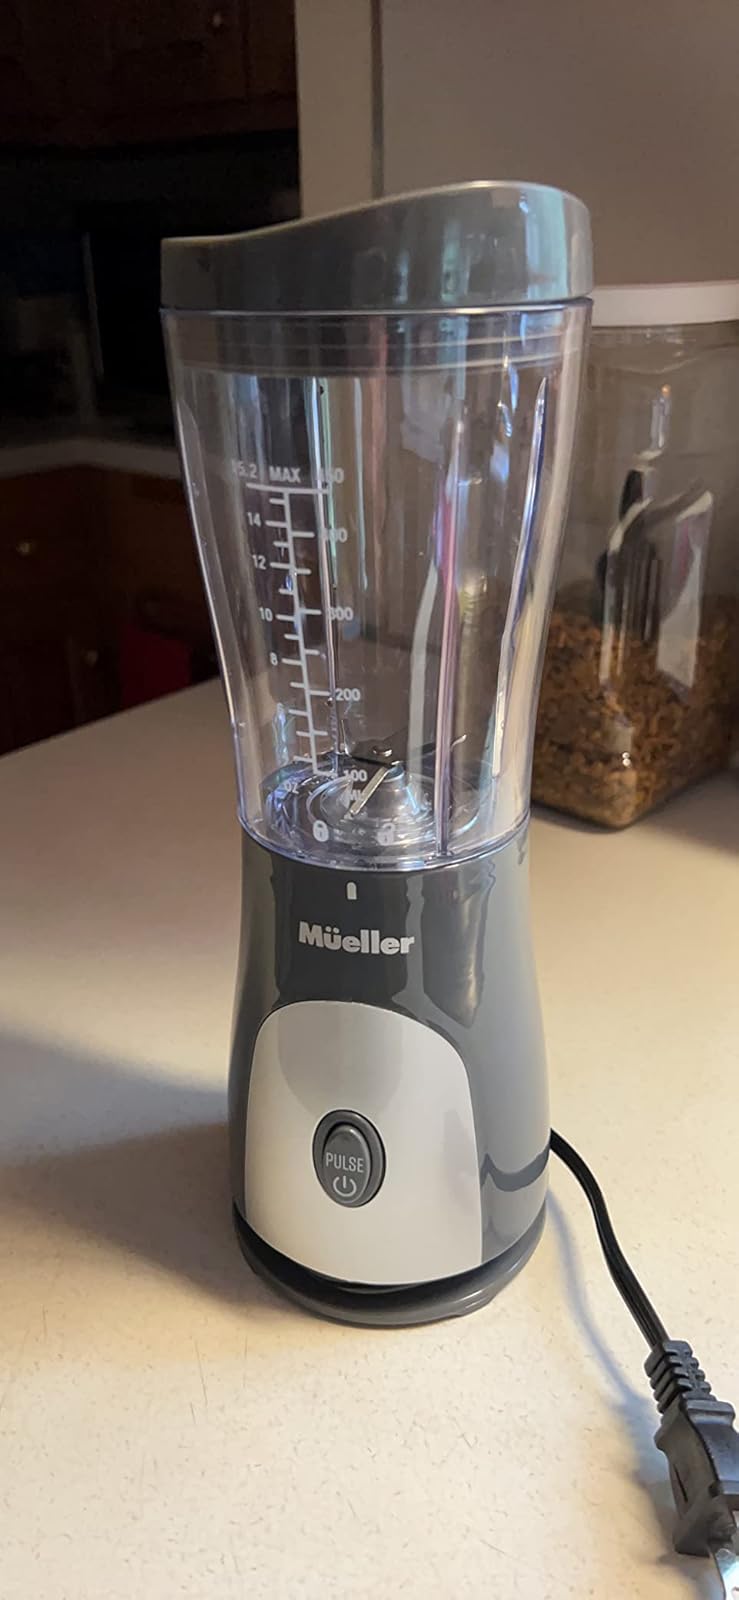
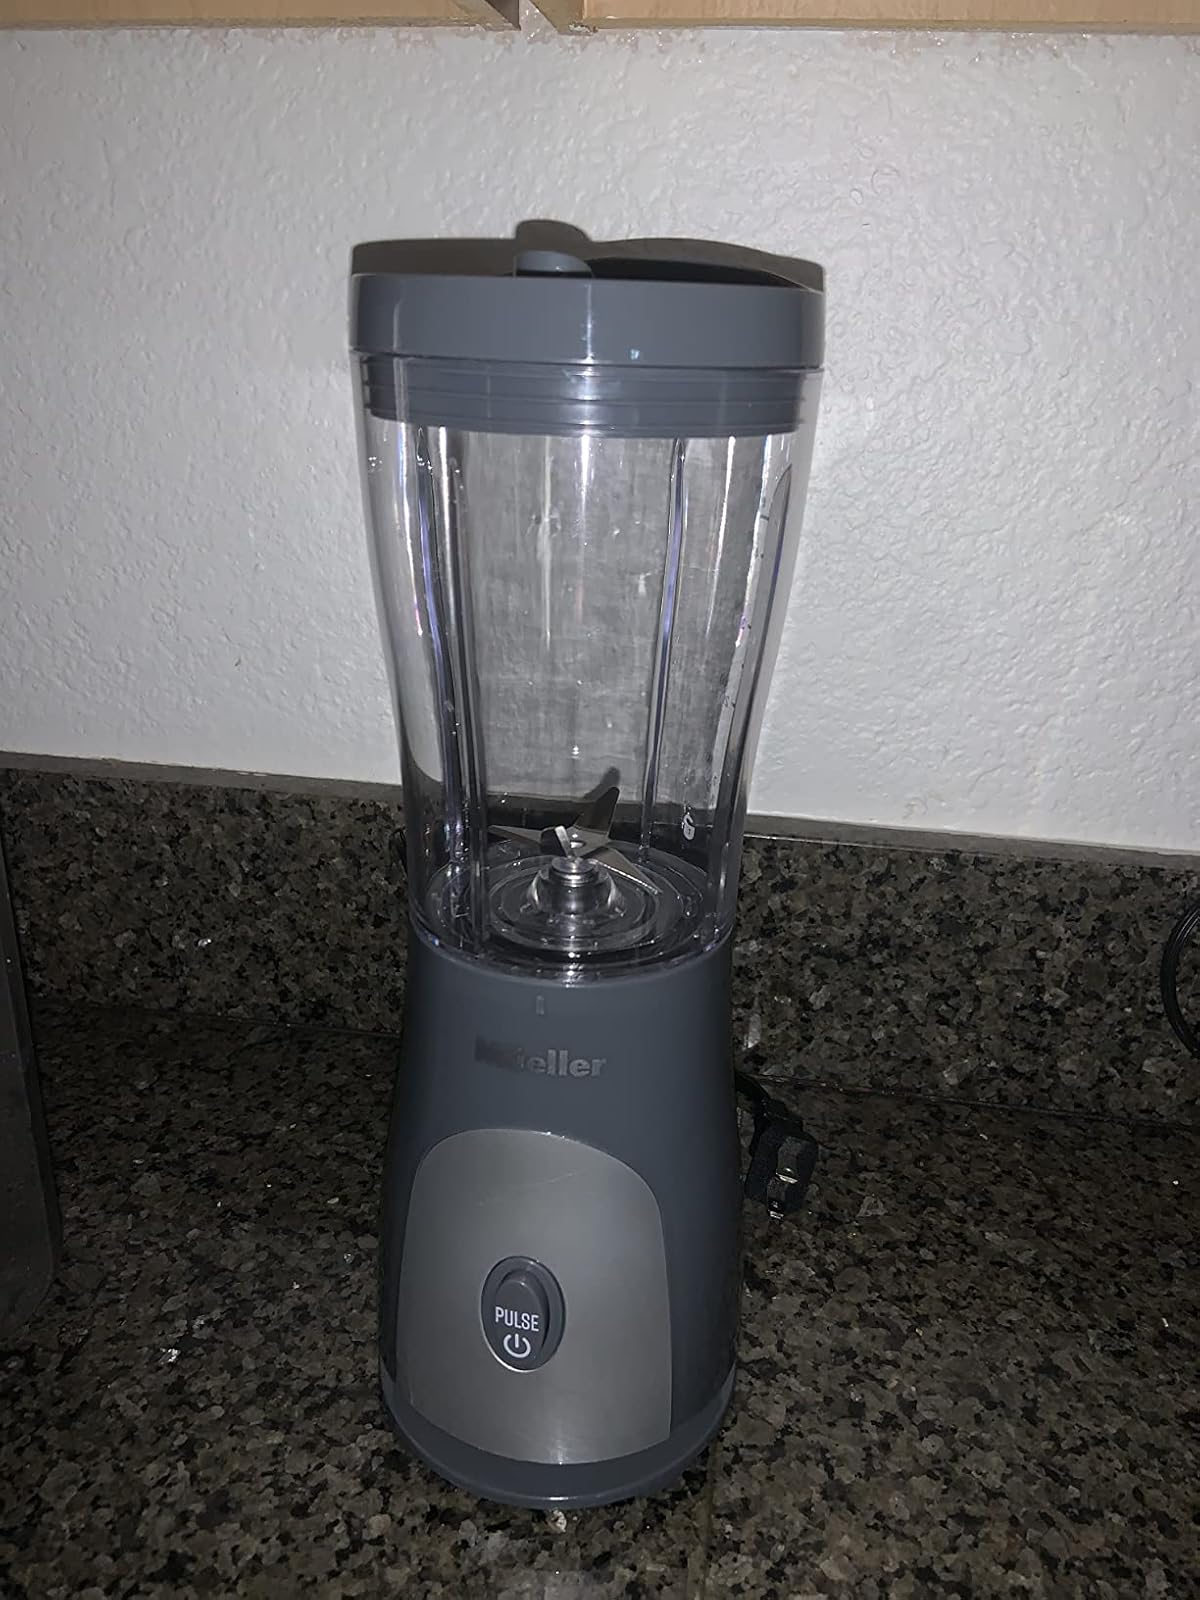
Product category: items_blender
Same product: yes